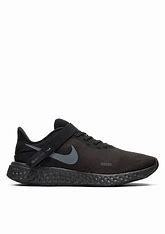
Brand: Nike
Model: Revolution 5 Flyease